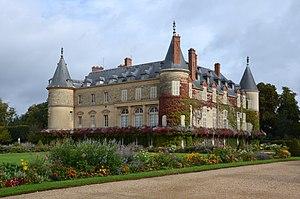
Chateau de Rambouillet, Yvelines, France